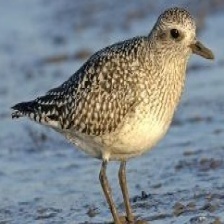
Species: GREY PLOVER
Scientific name: PLUVIALIS SQUATAROLA